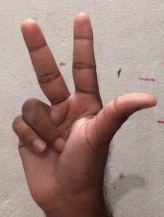
ASL sign: 3